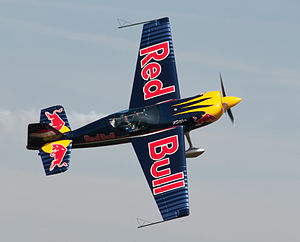
Corvus Racer 540
Corvus Racer 540 er et én-sædet monoplanfly, designet til højhastigheds kunstflyvning og air racing.